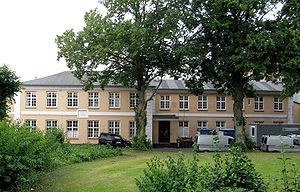
Marselisborg Gymnasium
Den første bygning fra 1899.
Marselisborg Gymnasium er et gymnasium i Århus oprettet i 1898
"Marselisborg Gymnasium er et gymnasium i Aarhus, oprettet i 1898 som ""Marselisborg Kostskole og lærde Skole"".